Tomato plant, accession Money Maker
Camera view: tilt-top (135 deg); turntable rotation: 60 degrees
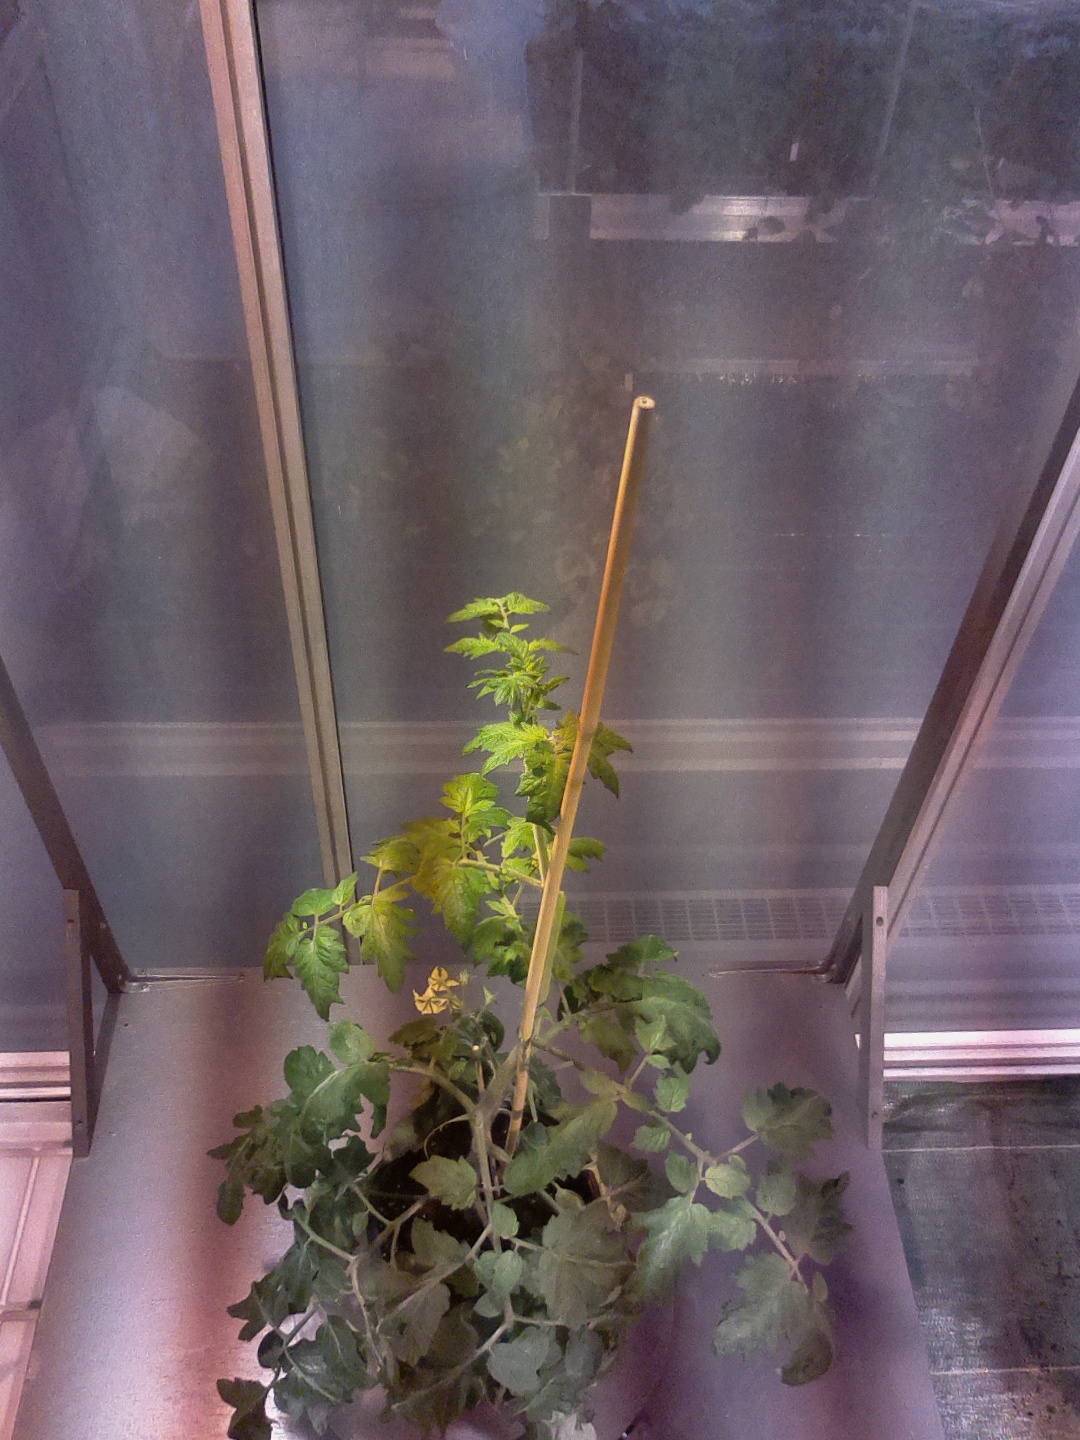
BBCH growth stage 68: Full flowering, 80%-90% of flowers open, more petals falling